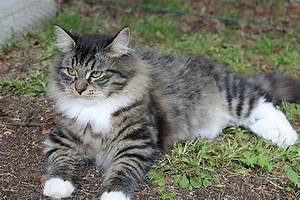
Label: gatto